Manuel Belgrano

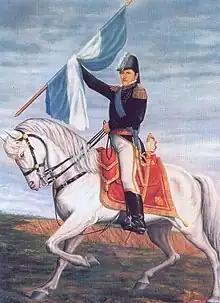
Manuel Belgrano holds the Flag of Argentina

The Second Triumvirate reacted by sending José de San Martín to take the command of the Army of the North, with Belgrano as his second in command. San Martín would reinforce the battle-weary Army of the North with his own soldiers. Hastened by Belgrano's illness, San Martín travelled to the rendezvous as quickly as possible; they met at the Yatasto relay, in Salta. Belgrano gave San Martin full freedom to implement changes and took command of the First Regiment. The Second Triumvirate, and later the Supreme Director Gervasio Posadas, requested Belgrano to return to Buenos Aires and be judged for the defeats at Vilcapugio and Ayohuma, but San Martín refused to send him because of his poor health. San Martín finally agreed to send Belgrano to Córdoba by March 1814. He temporarily settled in Luján to await outcome of the trial, and during this time he wrote his autobiography. Soon afterwards, all charges against Belgrano were dismissed, as no definite accusation was formulated against him. The new government, trusting in Belgrano's diplomatic abilities, sent him on a mission to Europe to negotiate support for the independence of the United Provinces.